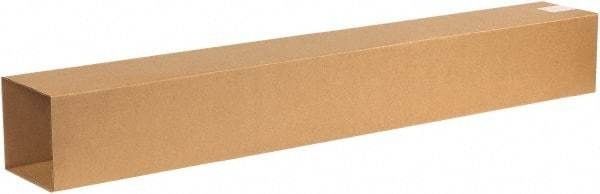
Made in USA - 6" Wide x 6" Long x 48" High Rectangle Telescoping Box - 2 Walls, Kraft (Color), 100 Lb Capacity
Item #: 39549456 Brand: Made in USA Exact Tooling IR#: 04 Product Specifications Type Telescoping Box Width (Inch) 6 Length (Inch) 6 Height (Inch) 48 Number of Walls 2 Working Weight Capacity (Lb.) 100 Color Kraft Container Shape Rectangle Style Telescoping
Brand: Made in USA
Category: Office Supplies > Shipping Supplies > Moving & Shipping Boxes